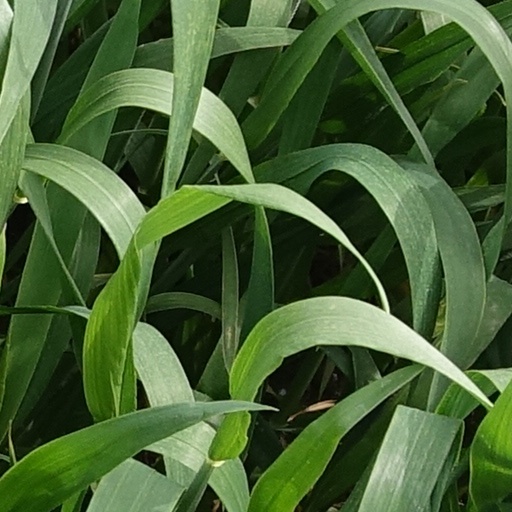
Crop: wheat